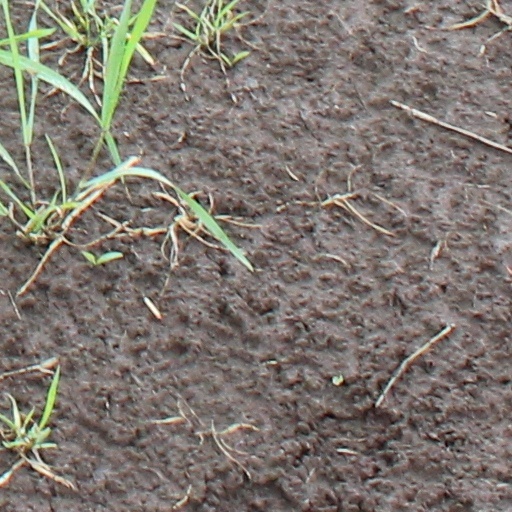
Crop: wheat